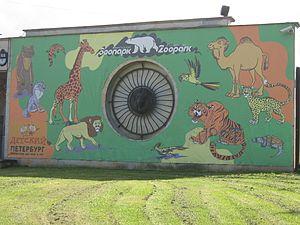
Saint-Pétersbourg. .